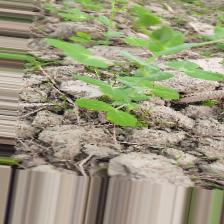
Label: Powdery Mildew